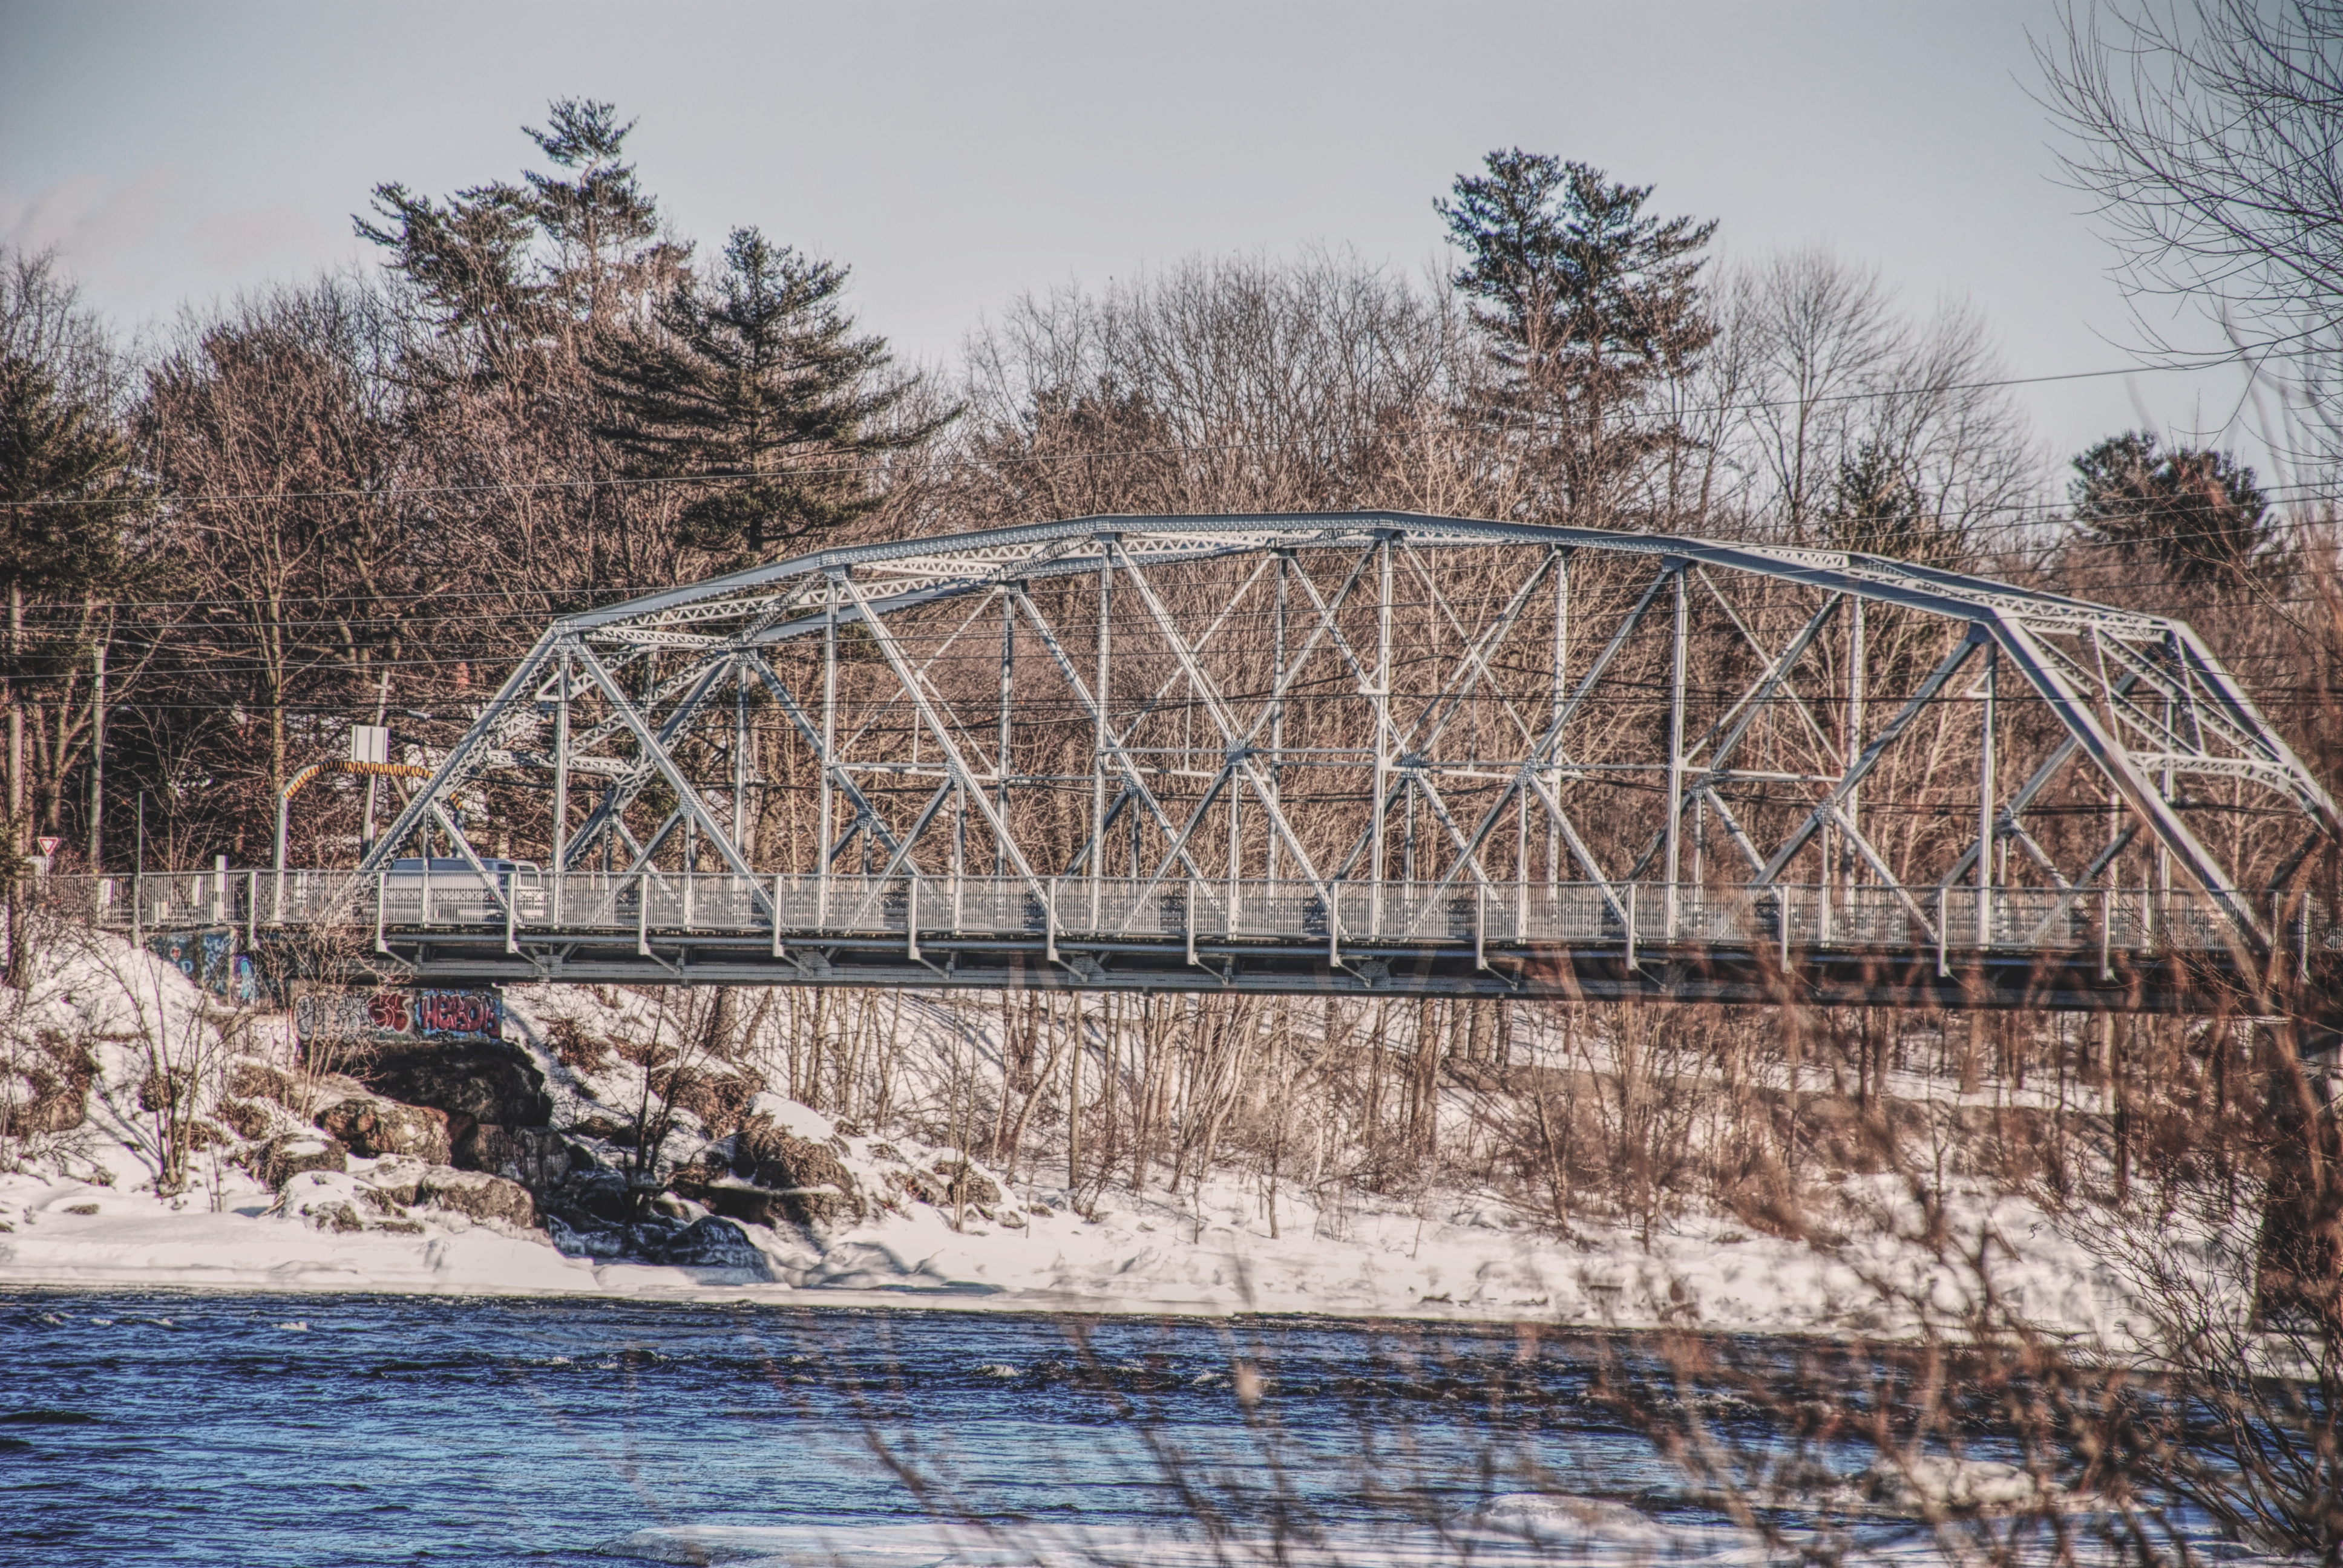
water, bridge, tree, snow, rocks, white, green, river, blue, cold, truss bridge, arch bridge, winter, Burr truss, bailey bridge, brug, swing bridge, nonbuilding structure, architecture, tied arch bridge, snow bridge, girder bridge, beam bridge, metal